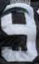
Number: 9